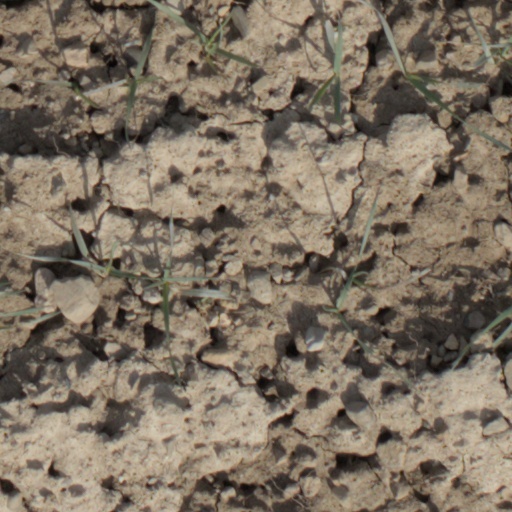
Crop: wheat